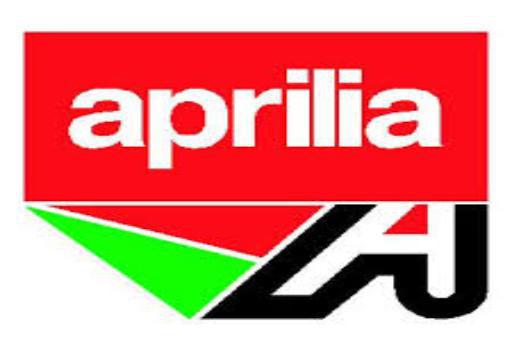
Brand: Aprilia
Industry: Transportation